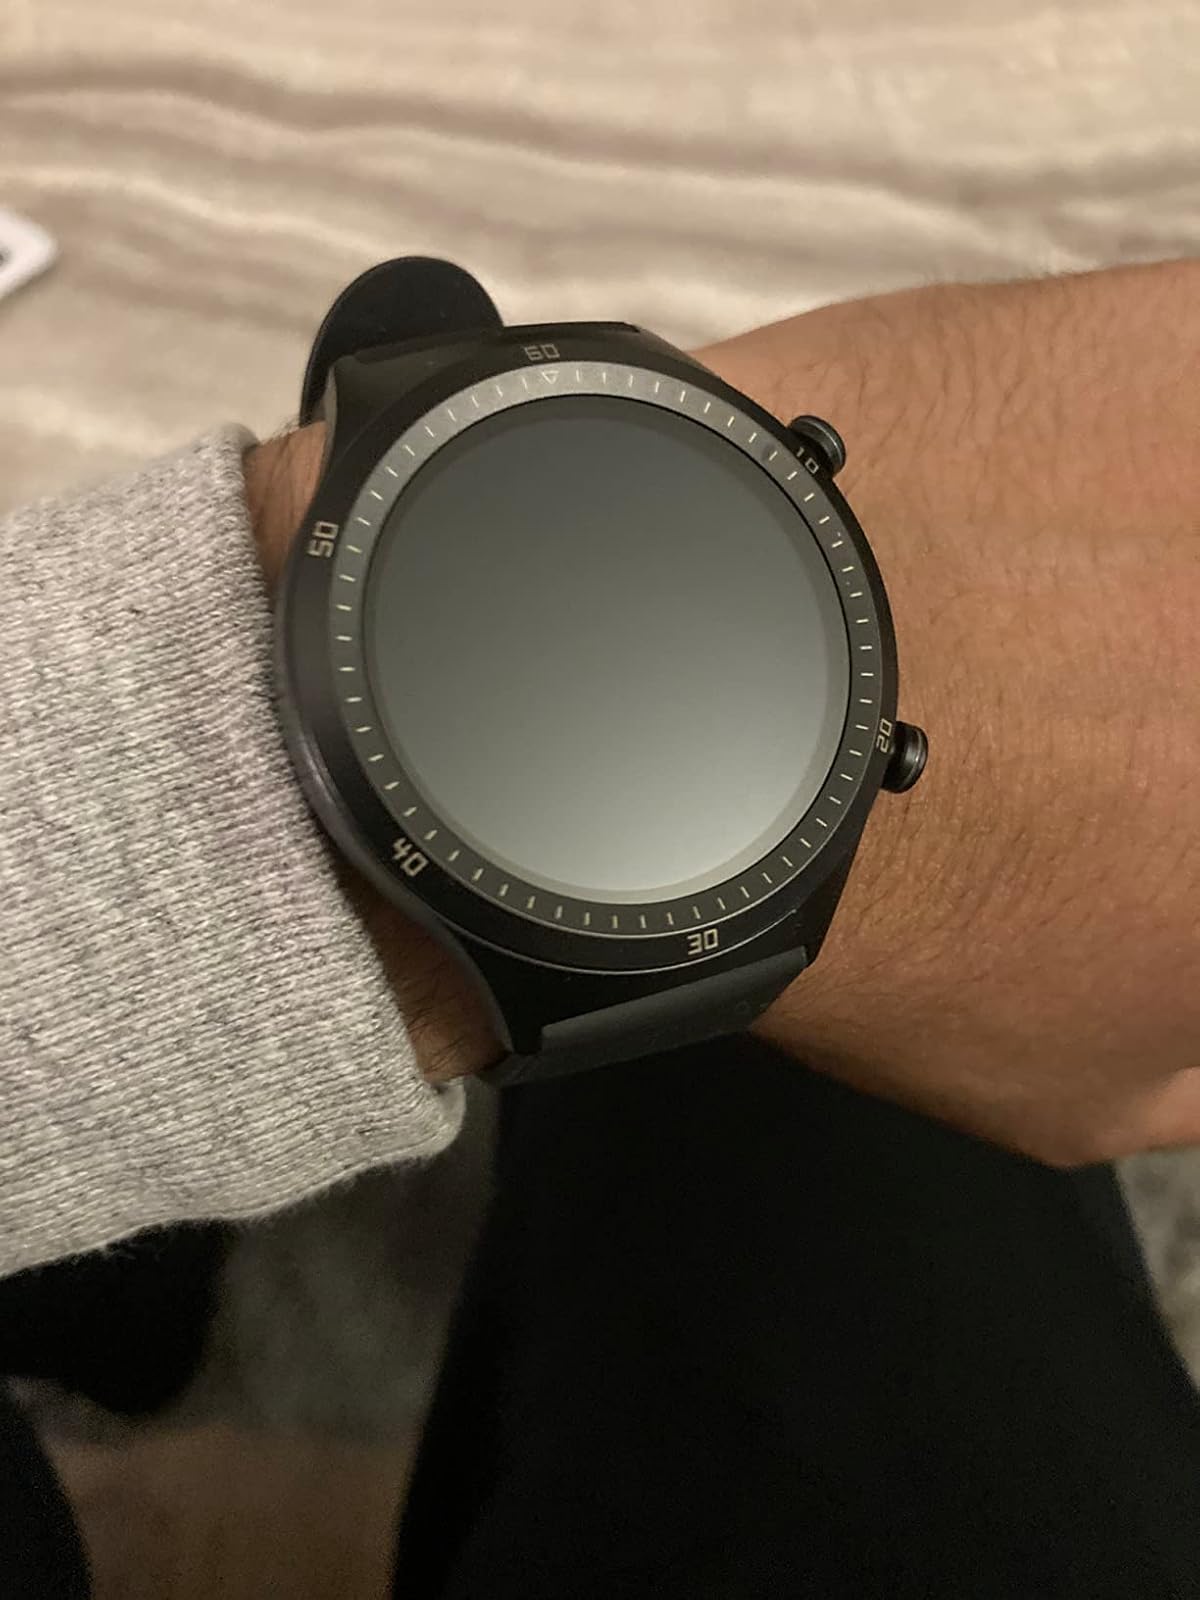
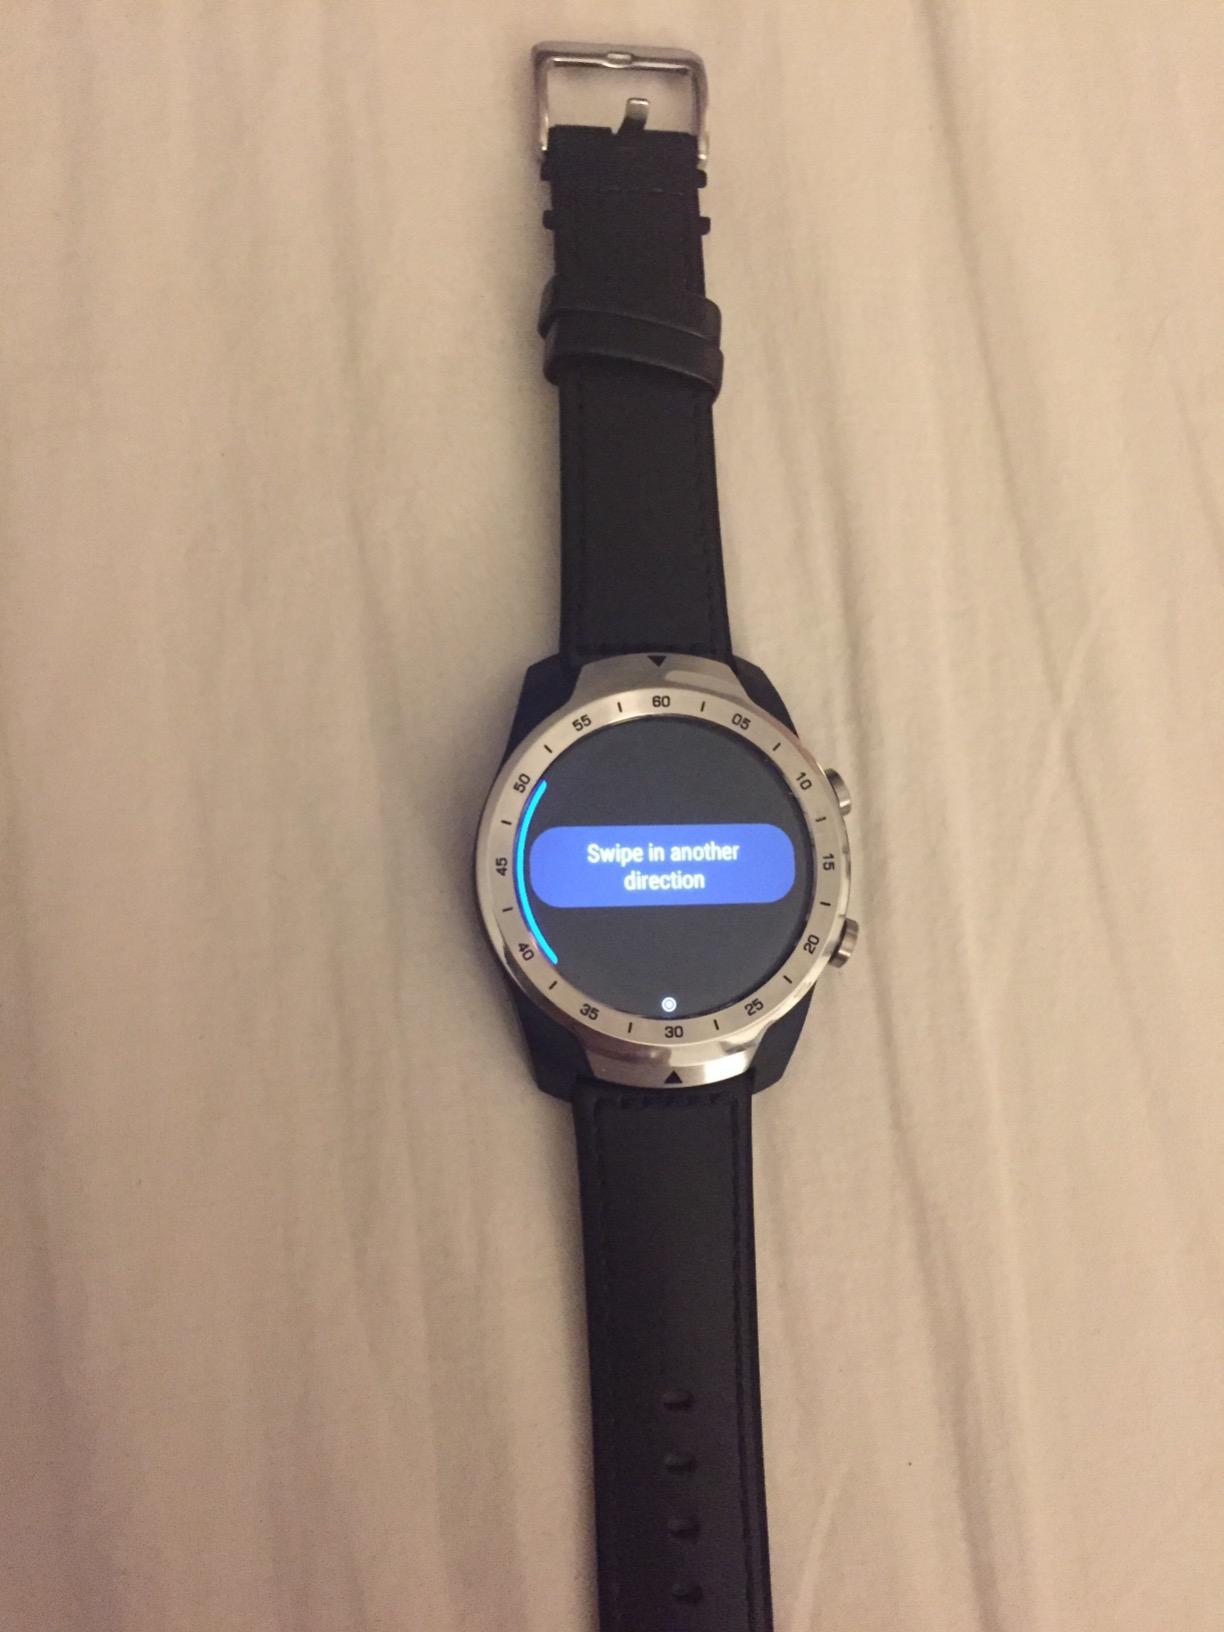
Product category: smartwatch
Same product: no